María Grever

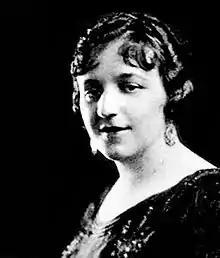
Photo of María Grever

In 1920, she began work as a film composer for Paramount Pictures and 20th Century Fox studios. Joining ASCAP in 1935, her chief musical collaborators included Stanley Adams and Irving Caesar.